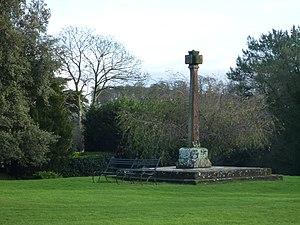
Wetheral est un village et un paroisse civile britannique, situé dans le comté anglais de Cumbria, dans le district de Carlisle. Au recensement de 2001, la ville comptait 4 039 habitants ; la paroisse civile de Wetheral comptait quant à elle 5 203 habitants.